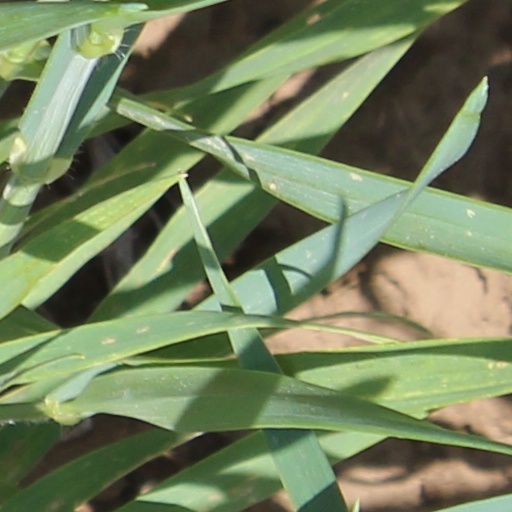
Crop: wheat